WJJM-FM

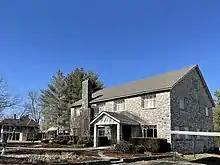
WJJM-FM Building

WJJM-FM (94.3 MHz) is a radio station broadcasting a country music format. Licensed to Lewisburg, Tennessee, United States, the station is currently owned by WJJM, Inc. and features programming from Fox News Radio and numerous syndicators; local programming includes various full-service features such as local news updates, tradio services (unusually two-tiered, with one program, "Trading Post," offering free ads and another, "Bargain Finders," offering low-cost paid listings), local church services and extensive high school sports coverage.